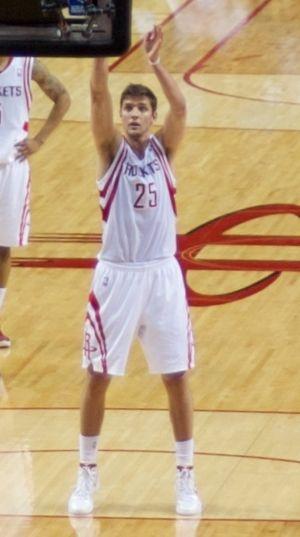
Chandler Parsons, né le 25 octobre 1988 à Casselberry en Floride, est un joueur américain de basket-ball. Il mesure 2,06 m.